Socialist Campaign Group

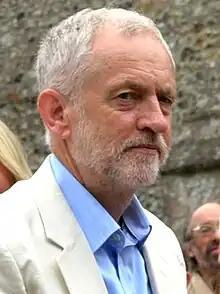
Jeremy Corbyn, the only member of the Socialist Campaign Group to become leader of the Labour Party

In 2010 nominations from 33 MPs (12.5% of the Parliamentary Labour Party) were required to make it onto the ballot paper. Socialist Campaign Group MPs John McDonnell and Diane Abbott both sought nominations to run; however, McDonnell withdrew from the race after it became clear he would not receive sufficient nominations, and instead supported Abbott to give her the best chance of making it onto the ballot. Abbott, the first black woman to ever contest the Labour leadership, secured the necessary 33 nominations after being 'lent' nominations from a number of MPs who were not supporting her campaign but wanted to ensure that the contest was not exclusively white and male. It has been suggested that this practice of lending nominations to left candidate to widen the scope of debate "set a precedent" for Jeremy Corbyn's run for Leadership in 2015.